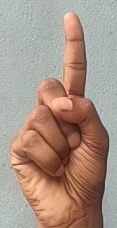
ASL sign: 1